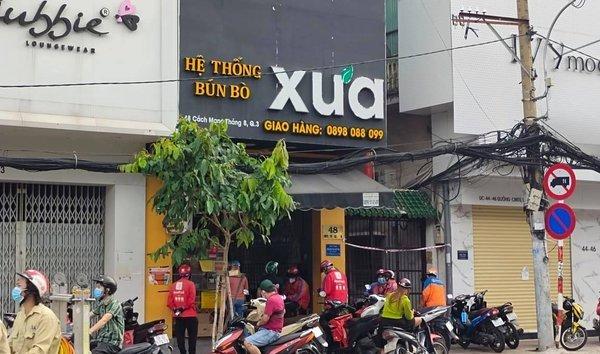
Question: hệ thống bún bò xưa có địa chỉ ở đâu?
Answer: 48 cách mạng tháng 8, quận 3